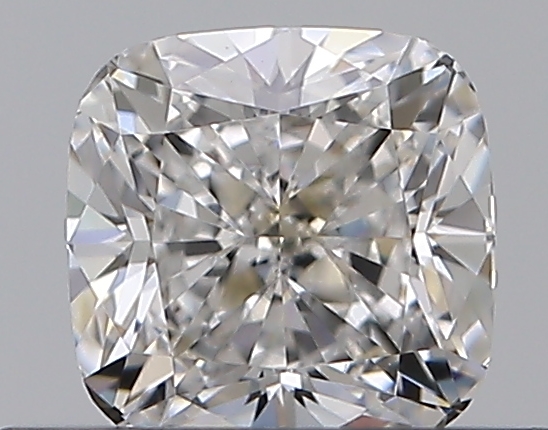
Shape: cushion
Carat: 0.5
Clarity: VVS2
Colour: G
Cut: EX
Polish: EX
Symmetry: EX
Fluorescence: F
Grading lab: GIA
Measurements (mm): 4.41 x 4.39 x 3.03